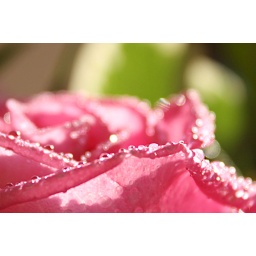
Sun kissed pink rose covered in water droplets